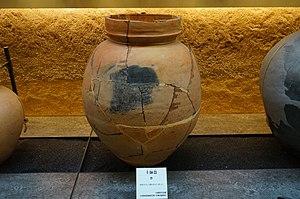
La période Kofun, ère de Kofun, ou plus exactement période des kofun est une ère de l'histoire du Japon qui va d'environ 250 à 538 de l'ère commune. Elle suit la période Yayoi et précède la période Asuka. Elle se situe à la fin de la Proto-histoire du Japon et relève de l'âge du fer qui commence à la période Yayoi, au Japon. La période Kofun et la période Asuka qui la suit sont parfois désignées collectivement comme la période Yamato.